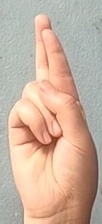
ASL sign: R